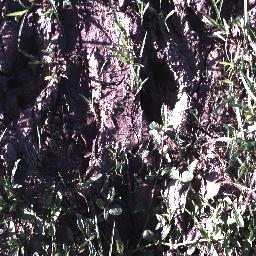
Label: negative